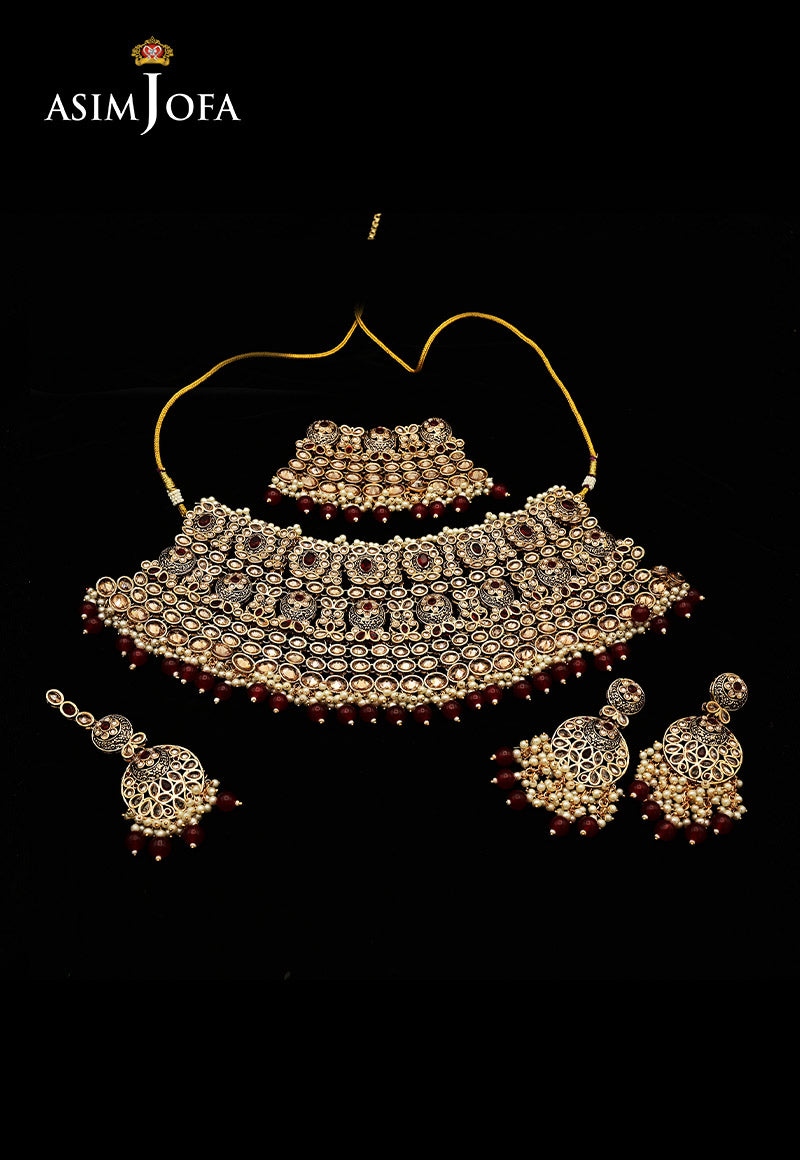
red gold kundan necklace set